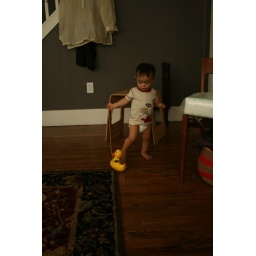
Per dances(white boy style-he nods his head up and down in a deliberate way) to the songs the duck plays.